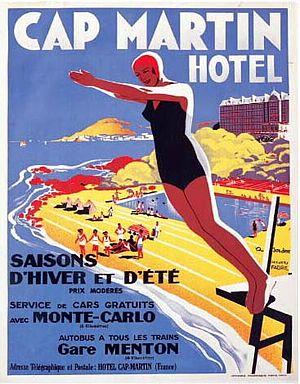
Affiche publicitaire du cap Martin Illustrée par Jonderer à l'Imprimerie Monégasque - Monte-Carlo
Le cap Martin est le nom d’un cap du littoral de la Côte d’Azur situé sur le territoire de la commune de Roquebrune-Cap-Martin en France. On écrit Cap-Martin lorsque l’on désigne l'agglomération bâtie sur la presqu'île du cap.
Roquebrune-Cap-Martin est une commune française située dans le département des Alpes-Maritimes en région Provence-Alpes-Côte d'Azur. Roquebrune-Cap-Martin est également connue sous les nom et abréviation de Roquebrune ou RCM.